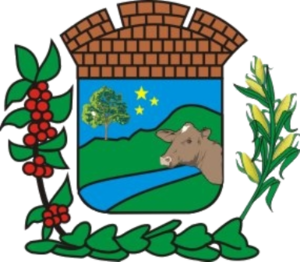
Alvarenga est une municipalité brésilienne de l'État du Minas Gerais et la Microrégion d'Aimorés.